Gebildbrot

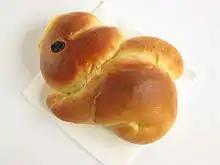
Easter bunny made of yeast dough

Gebildbrot is a bread or pastry in forms of figurative representations, such as a human, hare, bird or other braidings of dough. Traditionally this pastry is made for and consumed on certain feasts of the liturgical year.